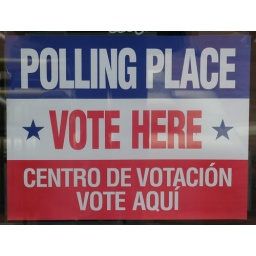
Taken at the Arlington County Offices. This is the sign in the outside window on the first floor.